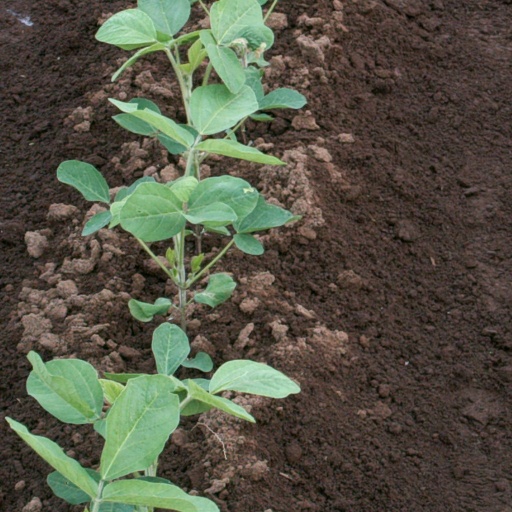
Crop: soybean